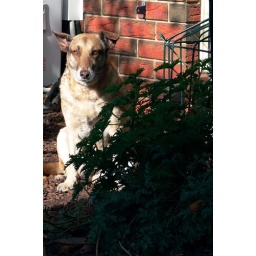
The brown dog in a patch of sun